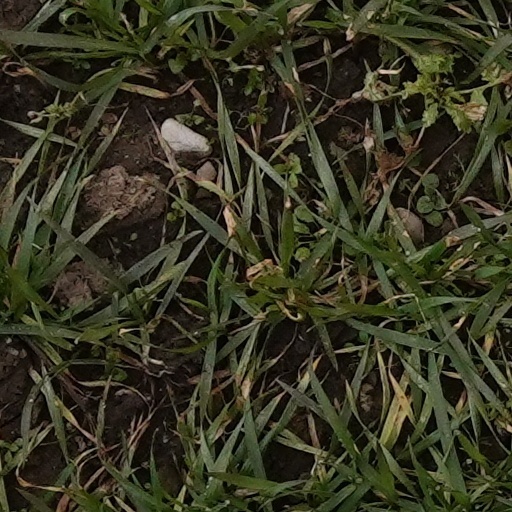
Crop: wheat